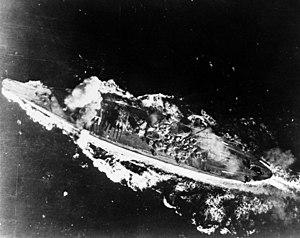
Le Yamato était le navire principal de la classe de cuirassés Yamato de la Marine impériale japonaise lors de la Seconde Guerre mondiale. Lui et son sister-ship, le Musashi, étaient les cuirassés les plus lourds et les plus puissamment armés jamais construits, déplaçant 72 800 tonnes à pleine charge avec neuf canons Type 94 d'un calibre de 460 mm. Les deux navires ont été coulés durant la Seconde Guerre mondiale.
La bataille du golfe de Leyte est une opération militaire majeure de la guerre du Pacifique. Elle a lieu au début de la reconquête des Philippines, lors du débarquement des troupes américaines du général Douglas MacArthur sur l'île de Leyte, au centre de l'archipel philippin. Cette opération est considérée comme la plus grande bataille navale de l'histoire, opposant deux flottes américaines déplaçant plus d'un million trois cent seize mille tonnes, à quatre forces japonaises, déplaçant près de sept cent mille tonnes.